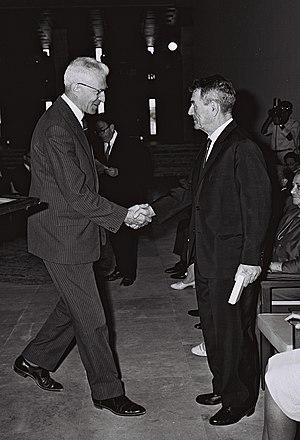
Voici la liste des ministres de la Défense de Belgique depuis la déclaration d'indépendance. Ils ont porté le titre de ministre de la Guerre, de ministre de la Défense nationale et actuellement ministre de la Défense.
Ludovic Moyersoen, né à Alost le 1ᵉʳ août 1904 et mort dans cette même ville le 29 août 1992, est un ministre belge.